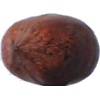
Label: Nut Pecan 1